Television Interface Adaptor

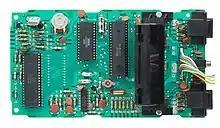
The motherboard of the original six-switch Atari VCS. The 40-pin TIA chip is on the left. The center 28-pin is the MOS Technology 6507, and to its right, the 40-pin MOS Technology 6352 Ram-I/O-Timer (RIOT) chip. The cartridge insertion slot is to the immediate right of the RIOT chip.

Around 1975, Atari's engineers at Cyan Engineering led by Steve Mayer and Ron Milner had been considering alternatives to the development dedicated hardware such as application-specific integrated circuits (ASIC) for arcade video games and home video game consoles. Programmable microprocessors had reached the market, but Atari considered them too expensive for a home application. They were limited by cost in options for displaying graphics. At this point in time, most computer graphics were generated by using sprites drawn atop a playfield, which then were translated into an analog signal for display on a CRT Sprites would be held as a bitmap in a framebuffer, requiring random-access memory (RAM). RAM was still expensive, costing tens of thousands of dollars per megabyte., and to display a two-color playfield on an 80×48 display would have cost thousands of dollars in memory. On a conventional NTSC color television, maximum resolutions generally fell between 256 and 320 pixels per line, and 192 to 240 lines per screen.